Leave the Light On (memoir)

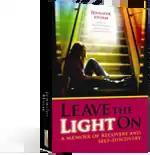
First US edition cover

Leave the Light On is the second memoir written by Jennifer Storm. The book deals with Storm's recovery from drug and alcohol addiction and her experiences coming out of the closet about it. The book is the companion to "Blackout Girl: Growing Up and Drying Out in America". It has been called "fearlessly honest" and "courageous" by "We Magazine for Women".